Fever (1989 film)

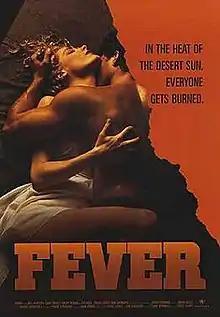
Theatrical release poster

Fever is a 1989 Australian thriller film about an Australian policeman who finds a suitcase full of money, and the course of events which unfold when he decides to keep it. The film was directed by Craig Lahiff, and stars Bill Hunter, Gary Sweet, and Mary Regan.